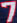
Number: 7